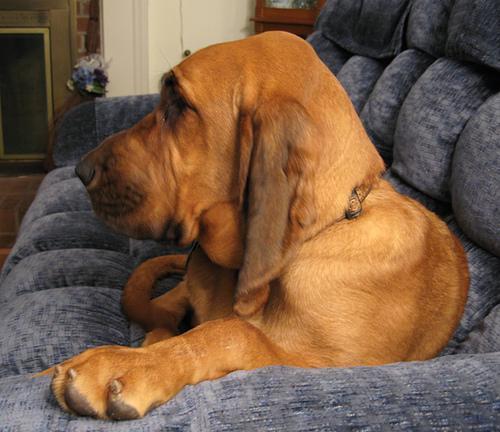
bloodhound